Black-bellied thorntail

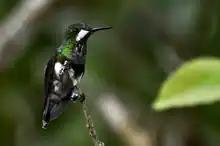
Female in Colombia

The black-bellied thorntail weighs about . Males are long and females . Adults of both sexes of the nominate subspecies have an iridescent emerald green crown and coppery green upperparts with a white band across the rump. The male's gorget is iridescent emerald green with a golden coppery band below it. Its flanks are bronzy green and the rest of the underparts black. The tail inner feathers of the tail are steely blue and the outer three pairs gray; all have white shafts. The tail is deeply forked, and the outer feathers are very narrow which give the species its common name. The female's throat is white with green and black spangles and it has a thin white streak on the cheek. Its breast is spangled green with a coppery lower border; the belly is black with a white patch on the flank. Its tail is short, only slightly forked, and steely blue with bronze at the base and white tips. Juveniles are similar to the adult female. Subspecies "D. l. melanosternon" is slightly smaller than the nominate; its crown is grass green, the breast more golden, and the rest of the underparts darker.